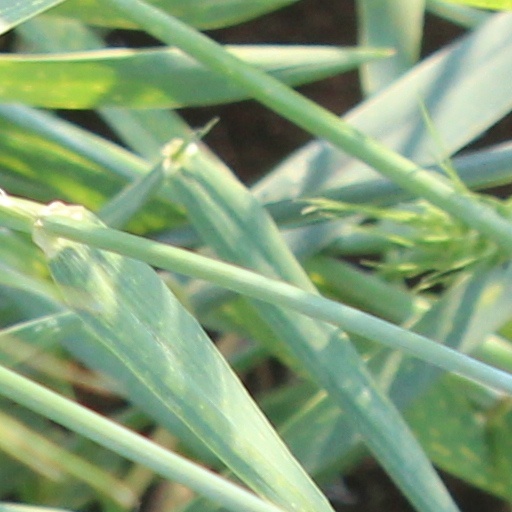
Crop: wheat